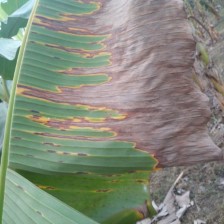
Label: sigatoka